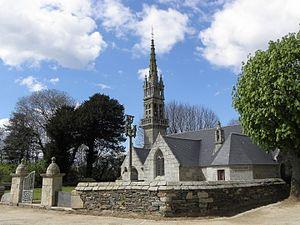
Vue méridionale de l'église Saint-Méen de Pléven (29). This building is indexed in the Base Mérimée, a database of architectural heritage maintained by the French Ministry of Culture,